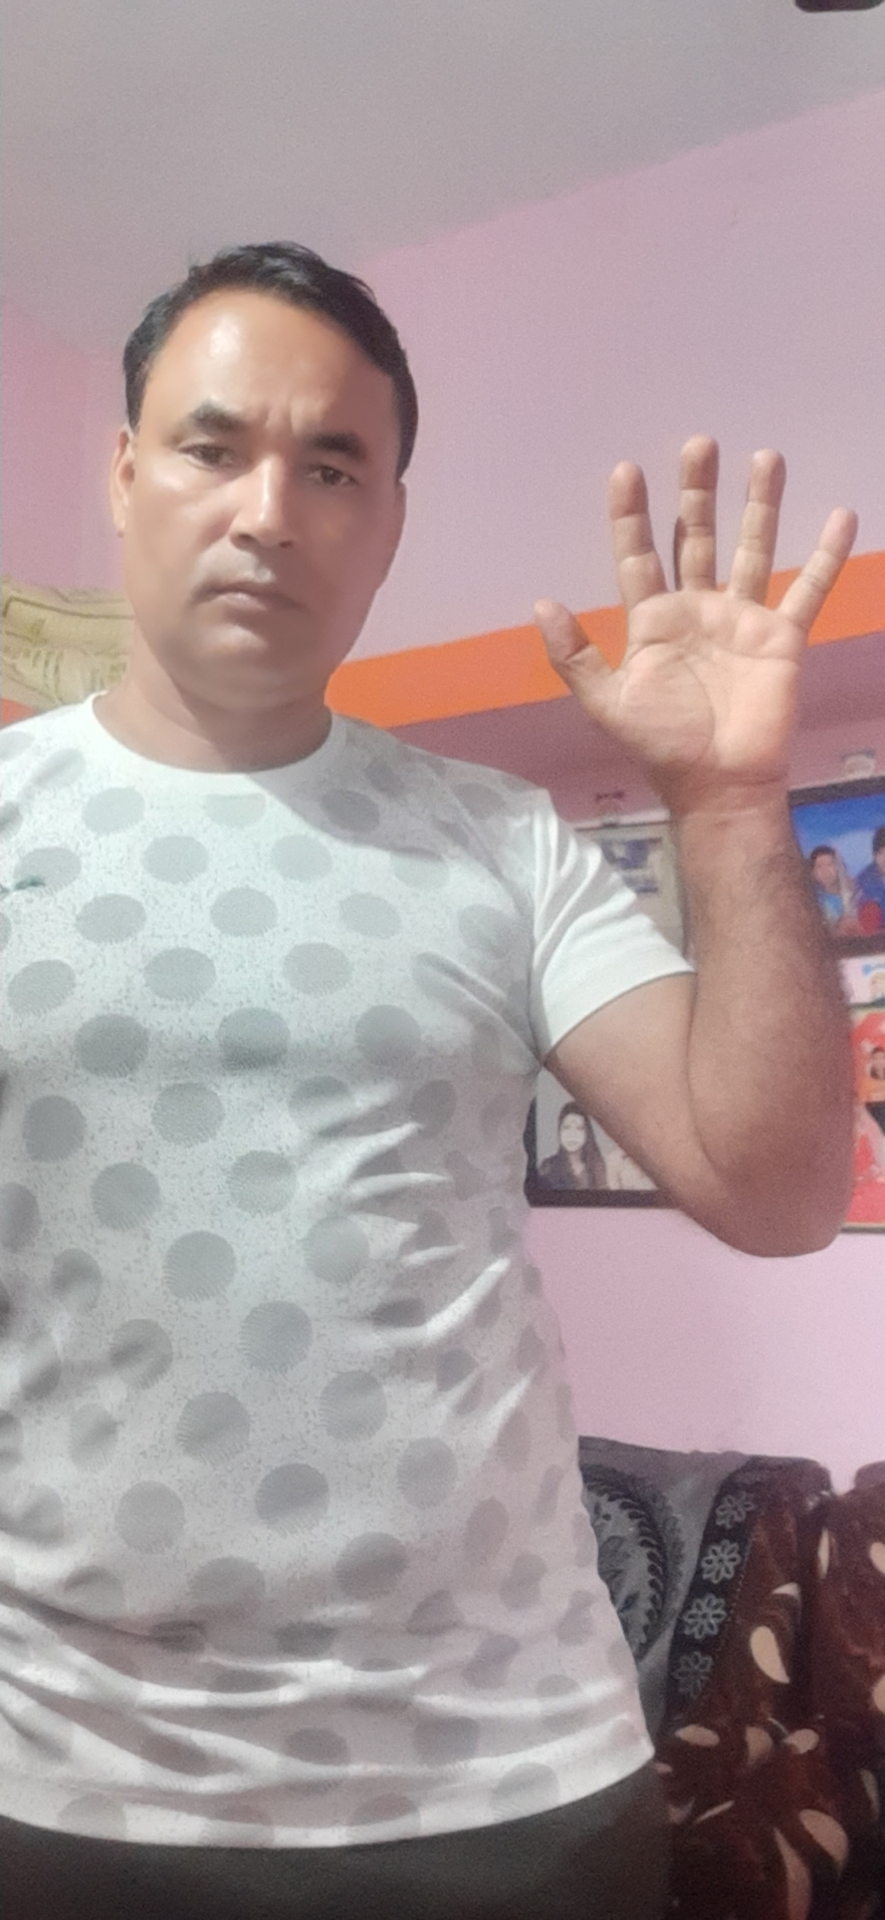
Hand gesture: palm